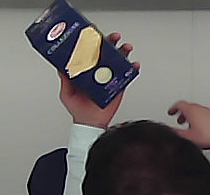
Product: barilla_lasagne